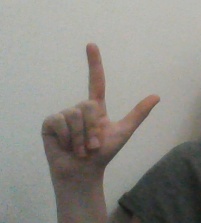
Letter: laam